Saffarid dynasty

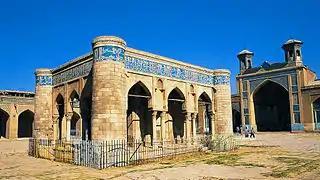
Atigh Jameh Mosque of Shiraz, established in 894.

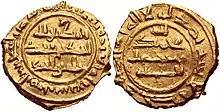
Coinage of Abu Ja'far Ahmad ibn Muhammad.

In 901, Amr Saffari was defeated at the battle of Balkh by the Samanids, and they lost Khorasan to them. The Saffarids were reduced to the provinces of Fars, Kerman and Sistan. Under Tahir ibn Muhammad ibn Amr (901–908), the dynasty fought the Abbasids for the possession of Fars to maintain its control over the province. However, in 908, a civil war erupted between Tahir and the pretender al-Laith b. 'Ali in Sistan. In the next years, the governor of Fars, Sebük-eri defected to the Abbasids. In 912, the Samanids finally expelled the Saffarids from Sistan. Sistan passed briefly to Abbasid control, but became independent again under the Saffarid Abu Ja'far Ahmad ibn Muhammad; but now the dynasty was a minor power isolated in Sistan.